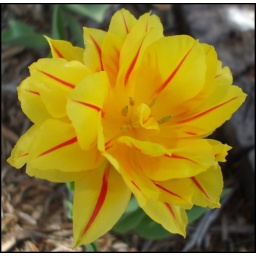
Love the yellow and red in this flower...